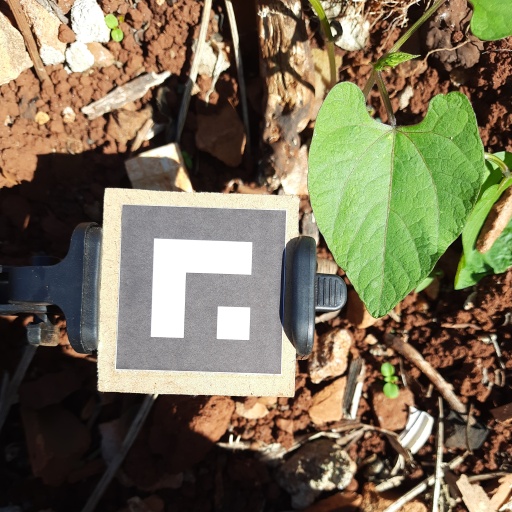
Observations: flat surface, no eating holes, under sunlight